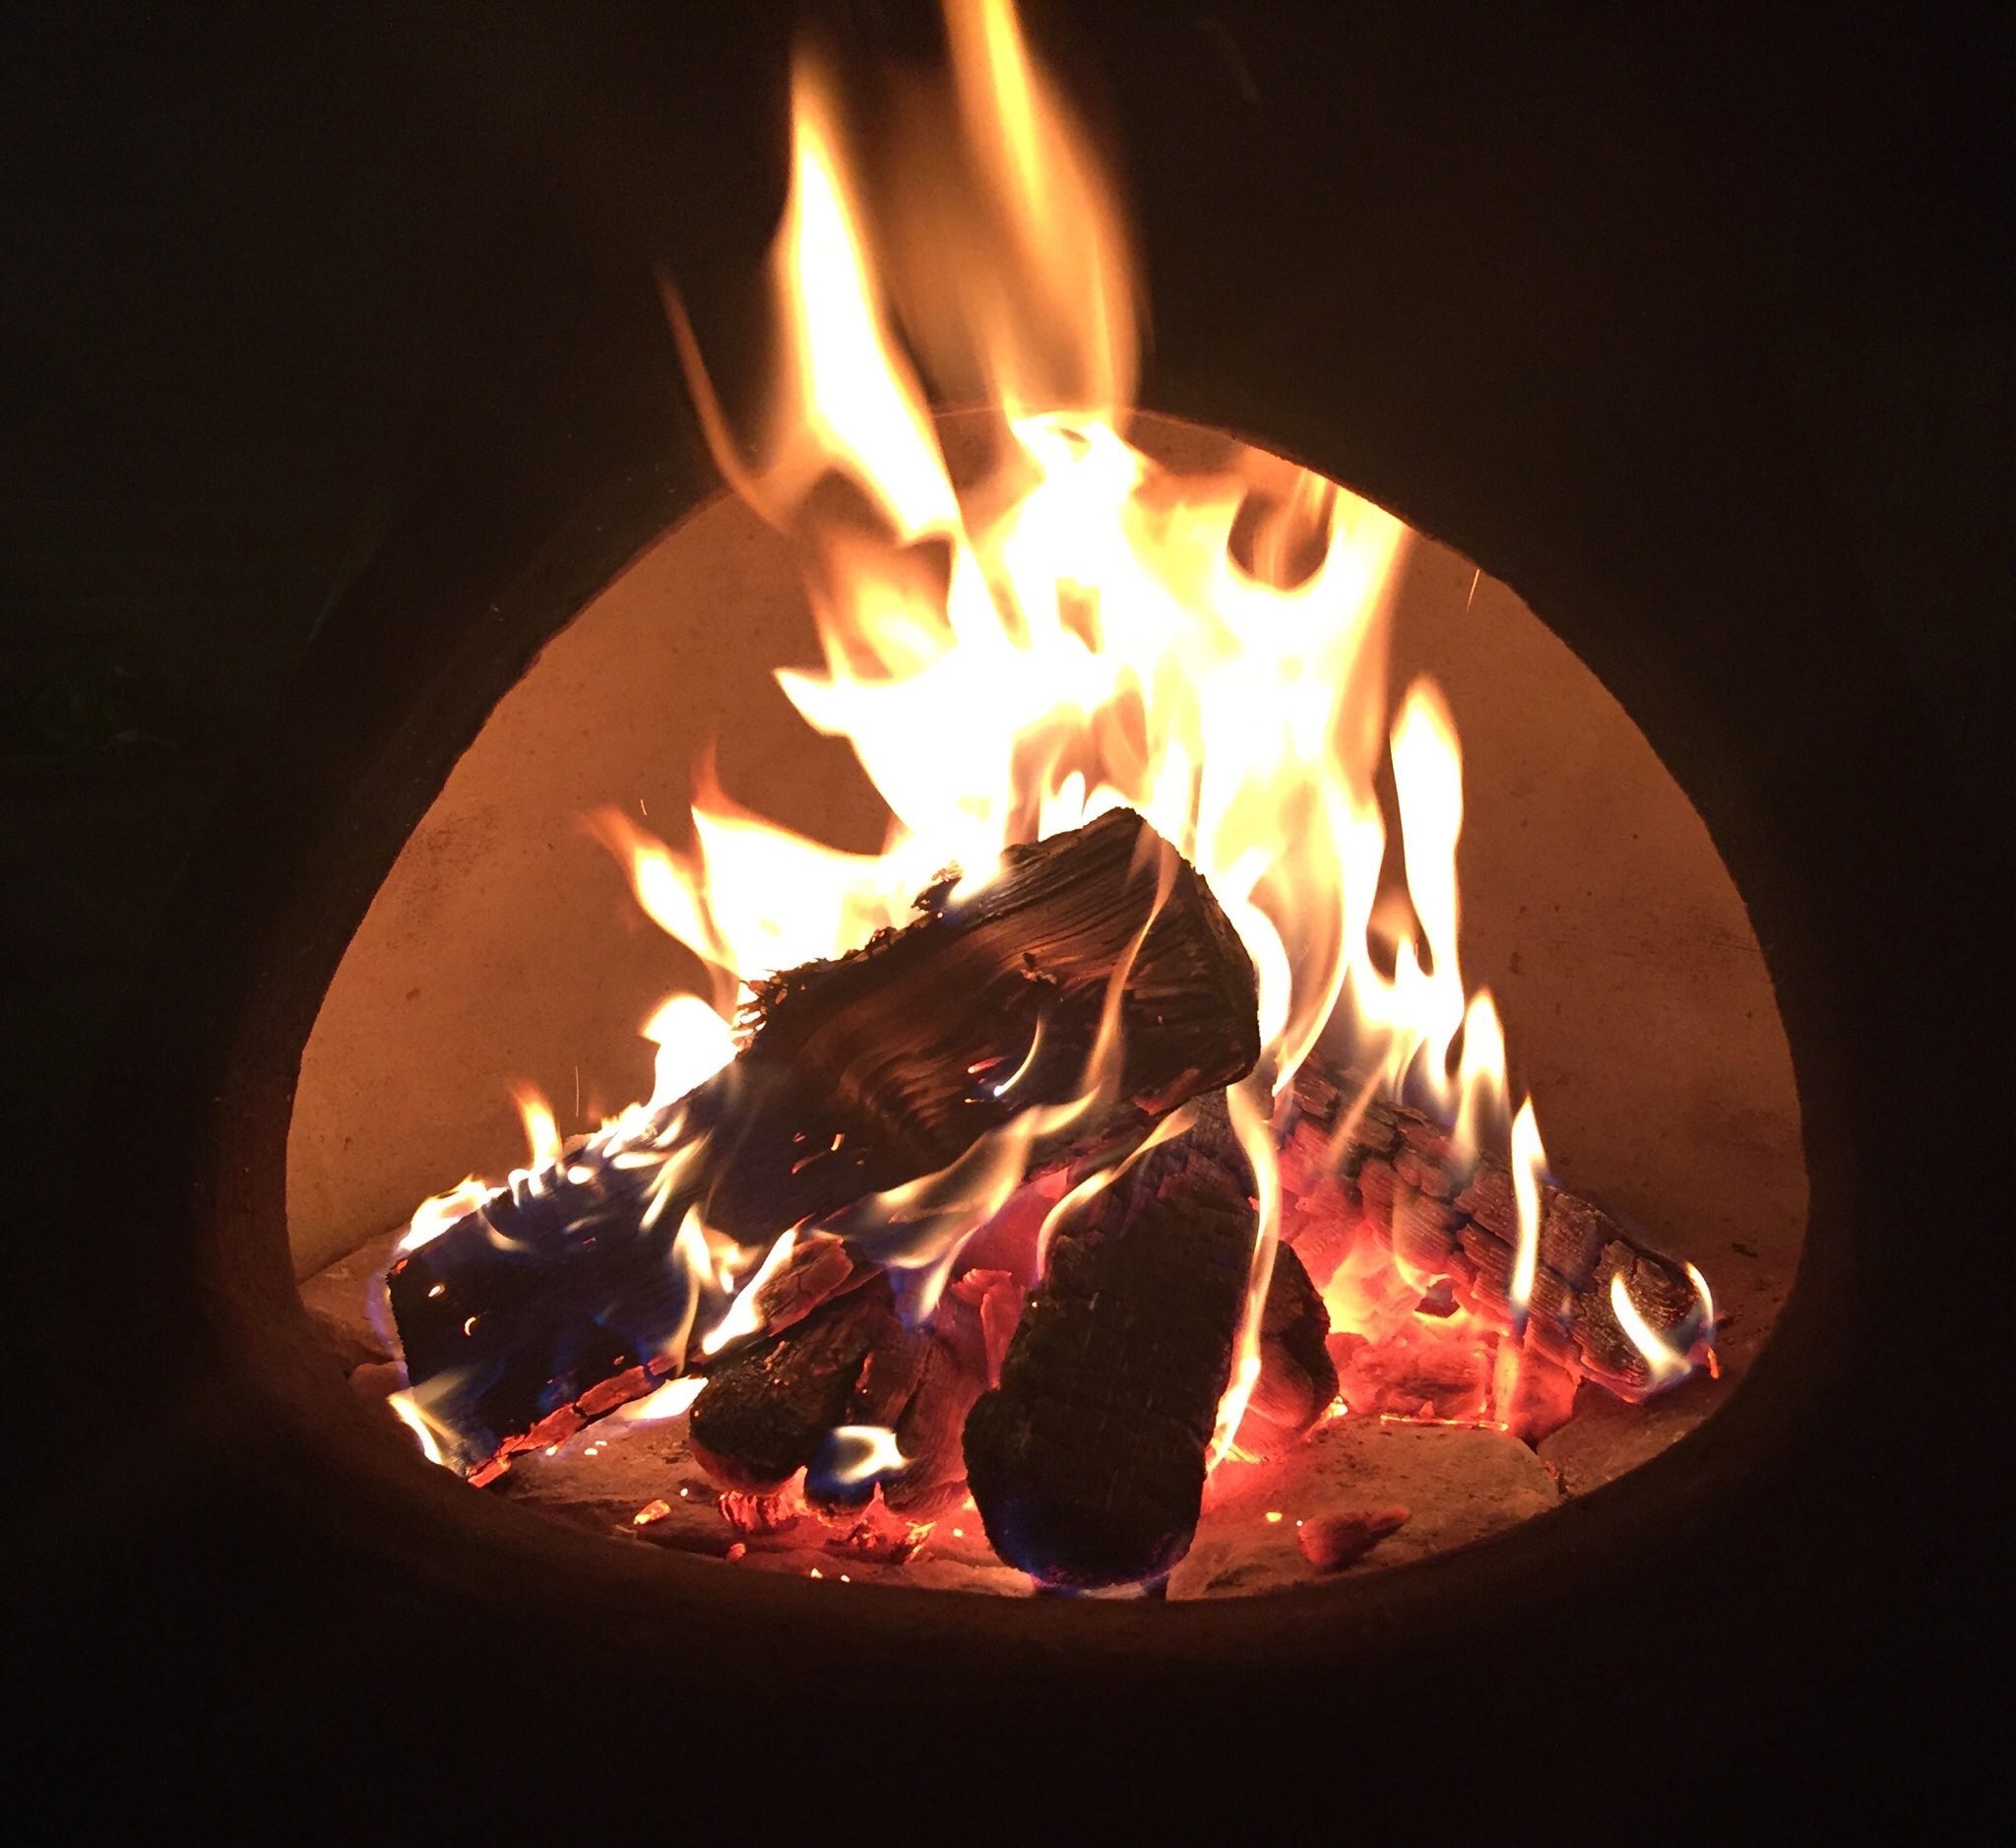
flame, fire, darkness, campfire, bonfire, burn, flames